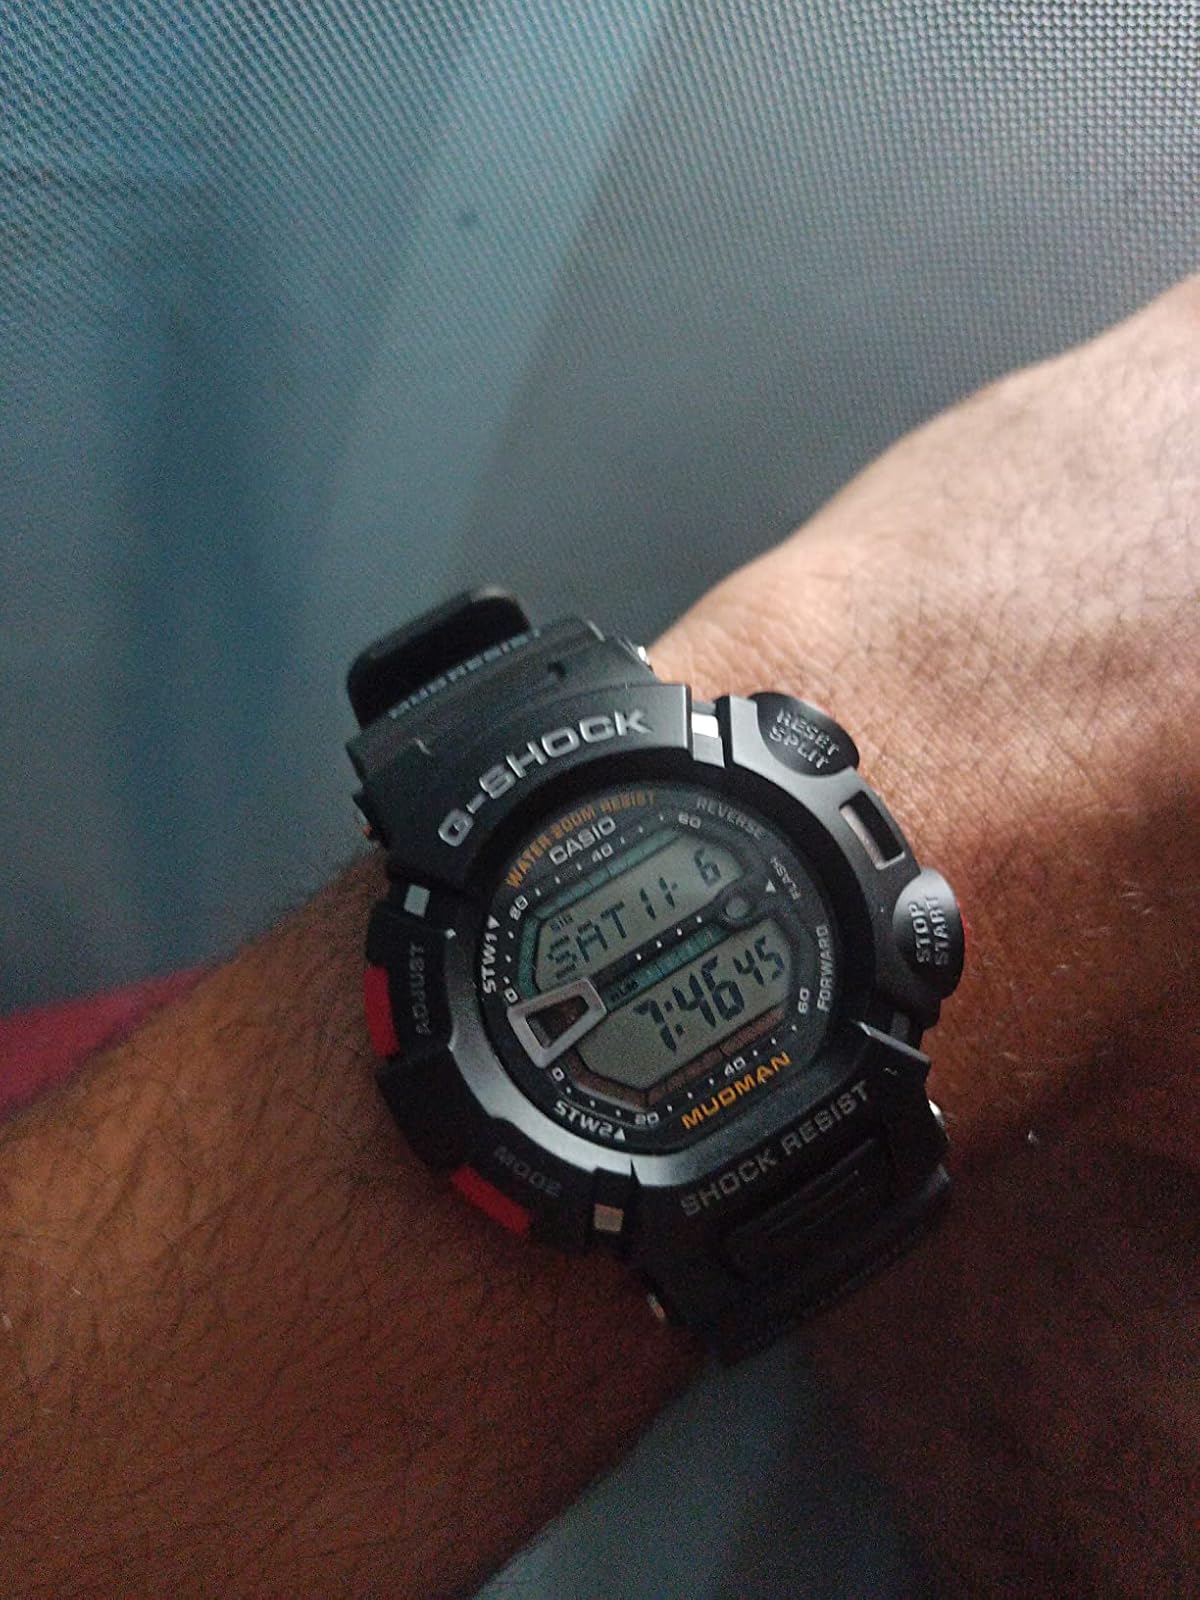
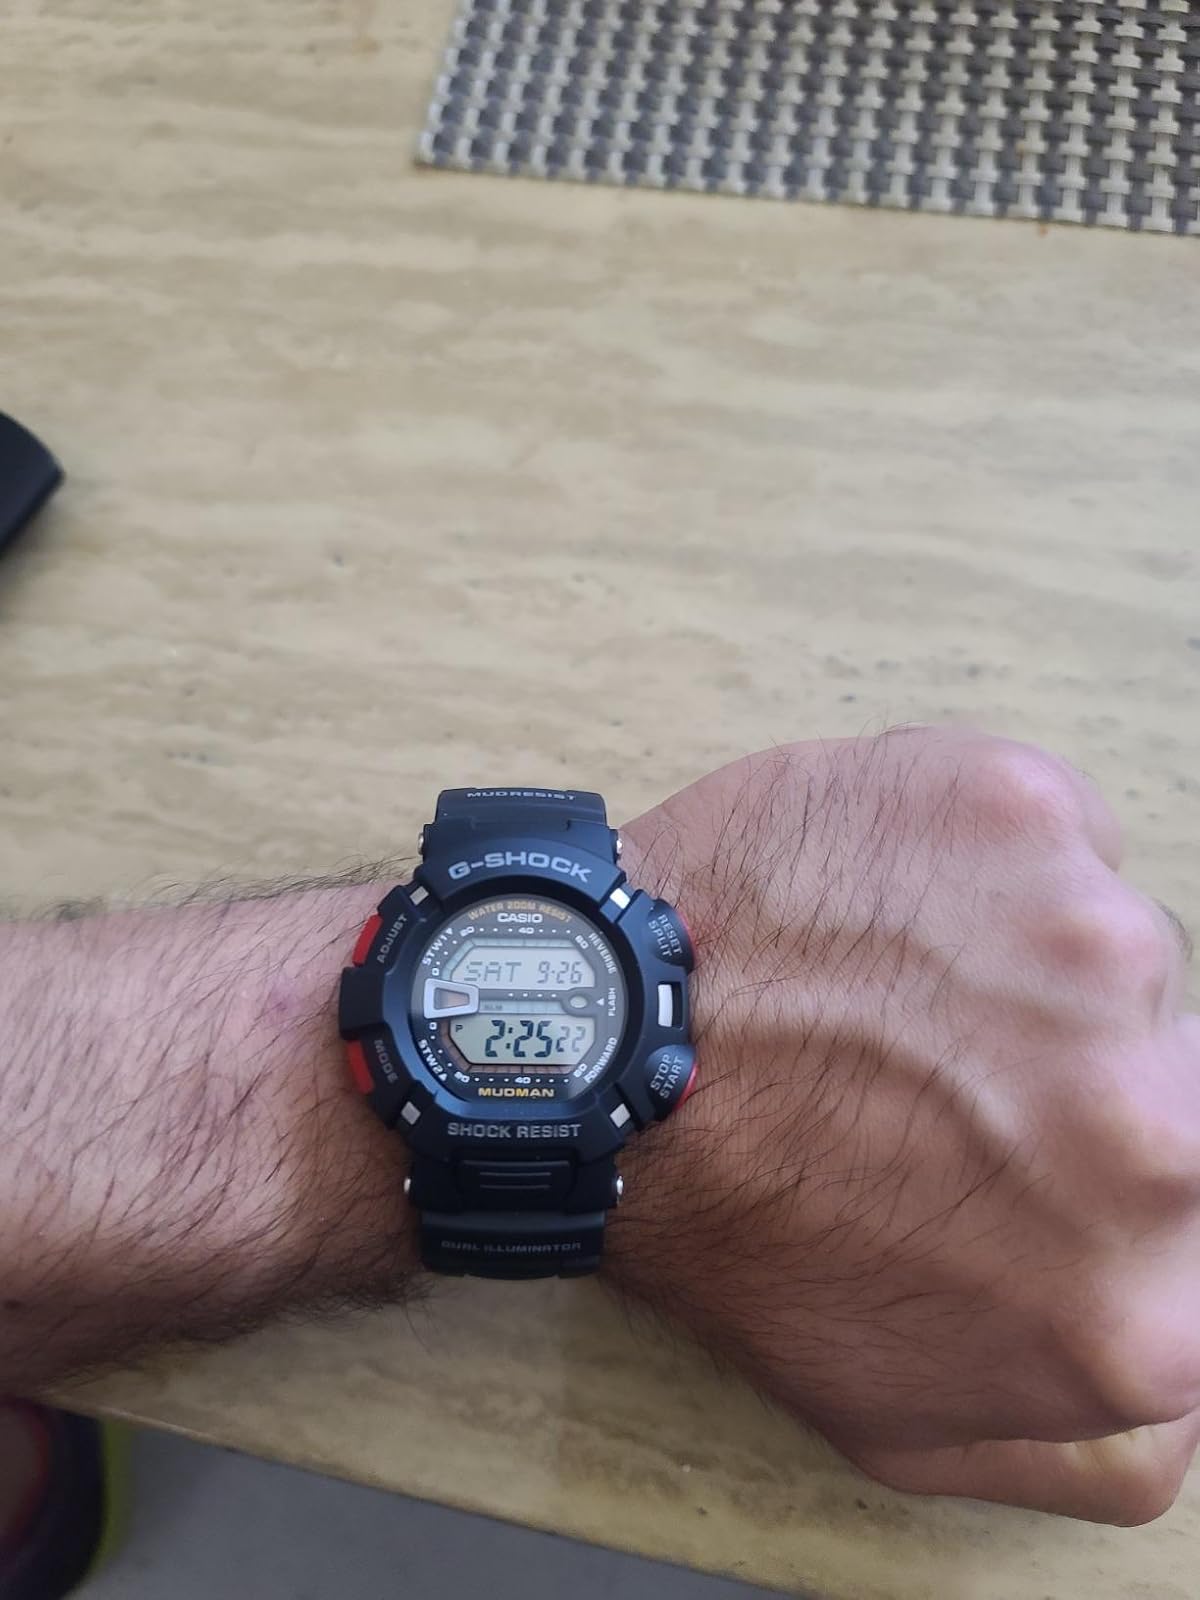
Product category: accessories_watch
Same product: yes